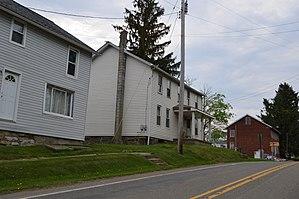
Washington Township est un township, situé dans le comté de Butler, aux États-Unis. En 2010, il comptait une population de 1 300 habitants.